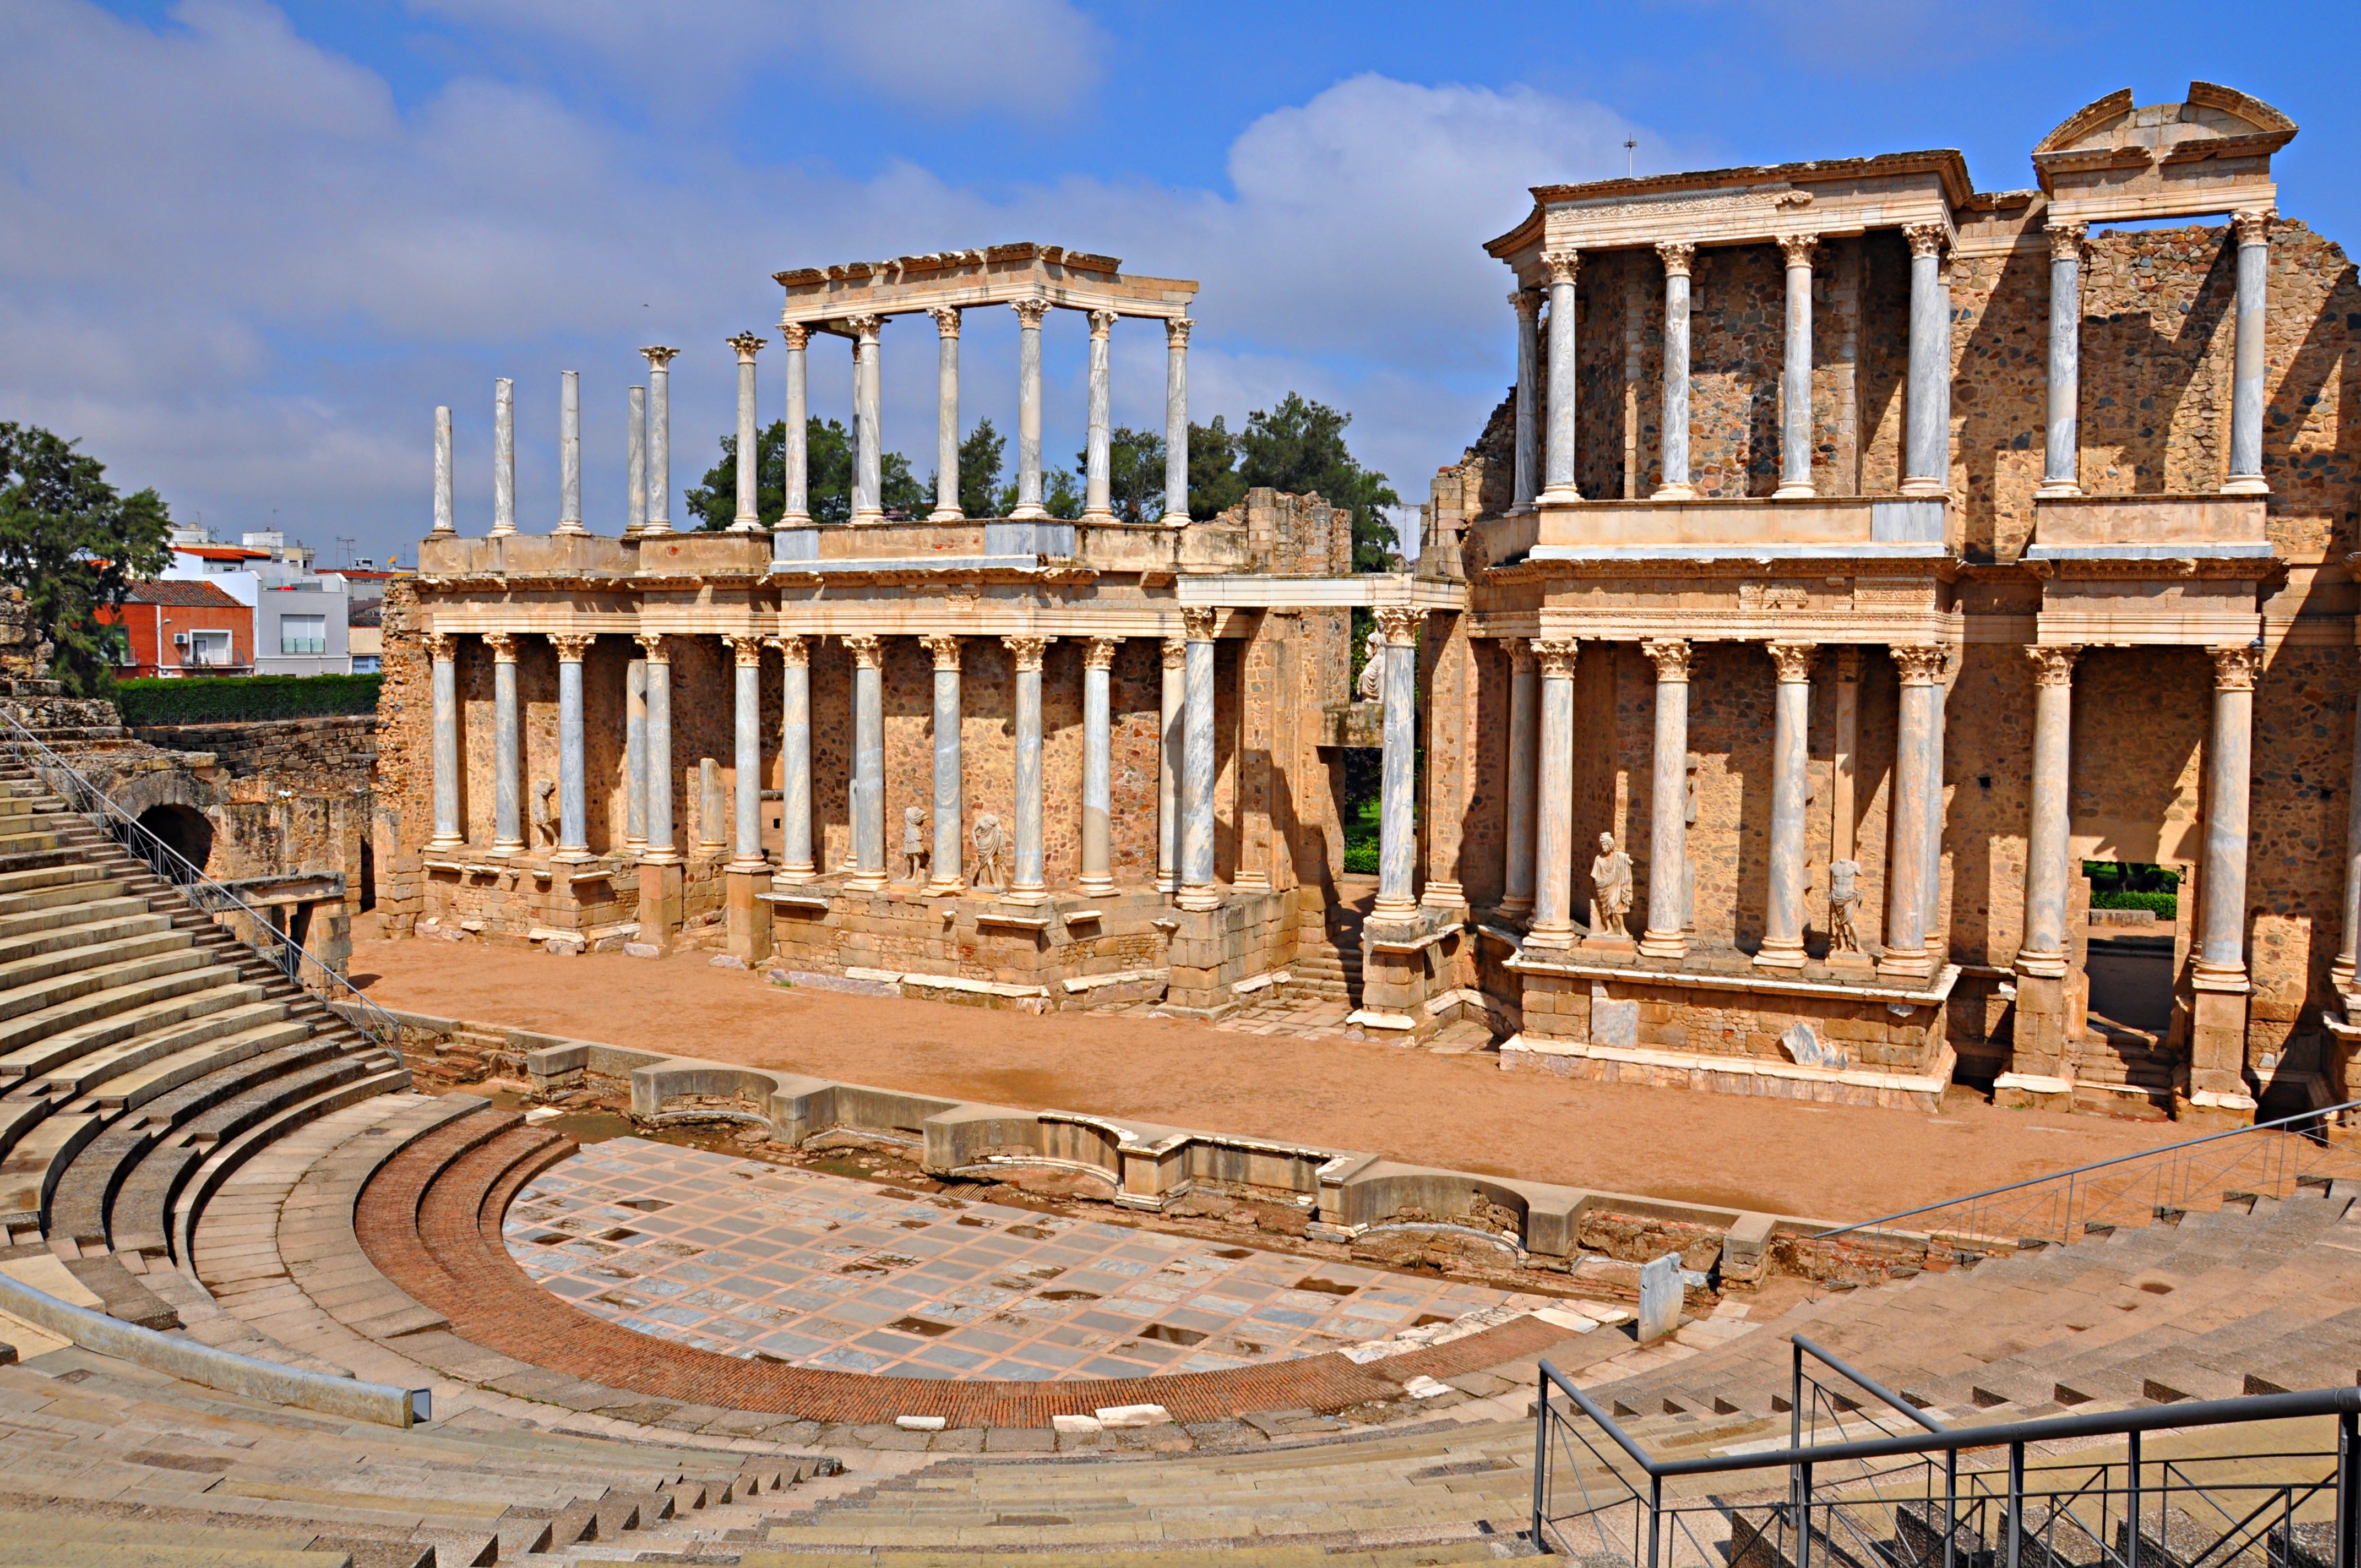
architecture, structure, building, palace, old, column, show, plaza, landmark, theatre, art, amphitheatre, temple, ruins, culture, extremadura, scene, bullring, past, merida, ancient rome, actors, scenario, archaeological site, theaters, unesco world heritage site, roman temple, historic site, hispania roma, ancient history, ancient roman architecture, ancient greek temple, hispanorromano, actresses